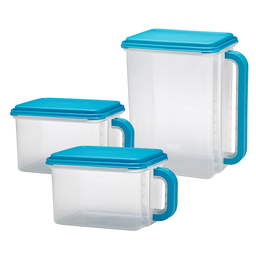
Label: plastic